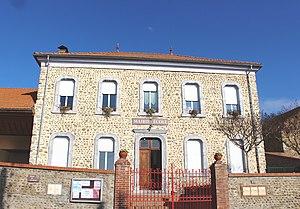
Mairie de Peyraube (Hautes-Pyrénées)
Peyraube est une commune française située dans le département des Hautes-Pyrénées, en région Occitanie.